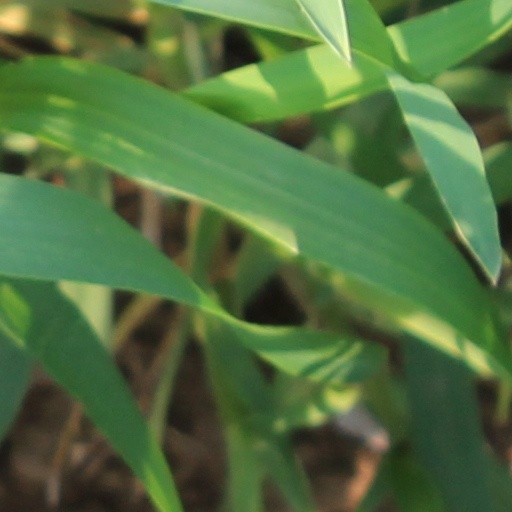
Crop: wheat